Cleo Laine

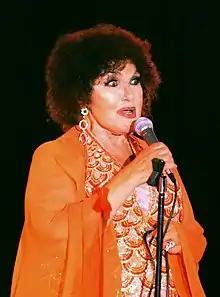
Laine performing at Playa Vista, Los Angeles, in 2007

In 1946, Laine married George Langridge, a roof tiler, with whom she had a son, Stuart. The couple divorced in 1957. Her son predeceased her, in 2019, aged 72.